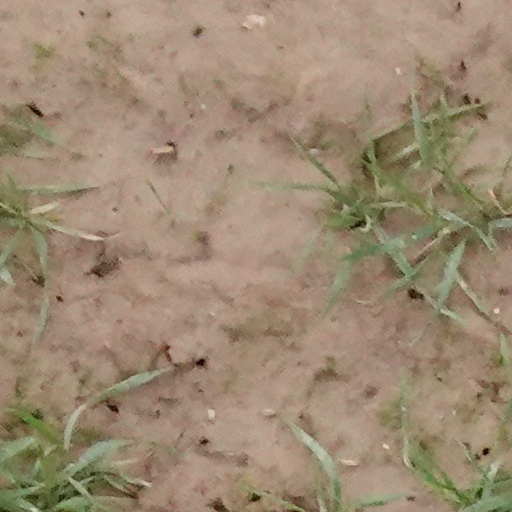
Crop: wheat